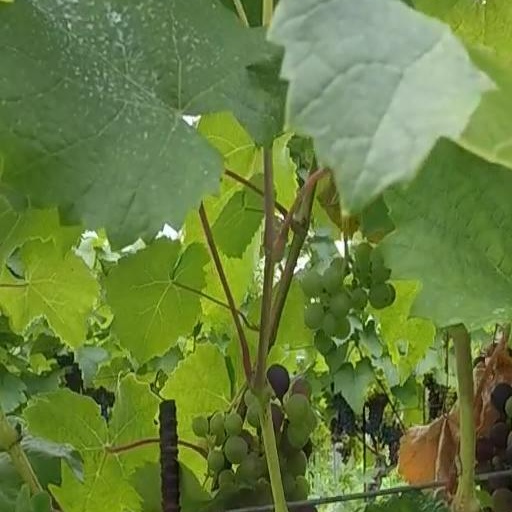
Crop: grape